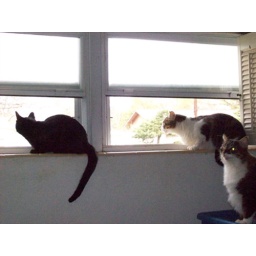
Kali and Remy watch the birds in the tree outside their room. Presto wishes he could get in the window, too.